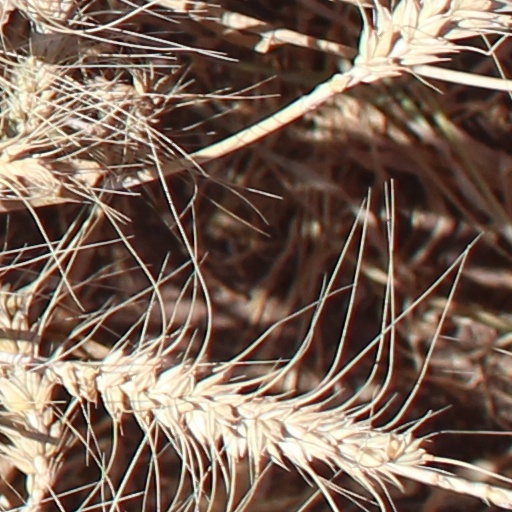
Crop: wheat